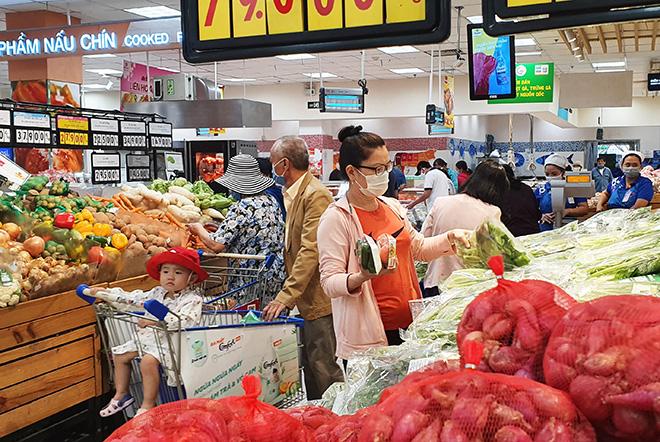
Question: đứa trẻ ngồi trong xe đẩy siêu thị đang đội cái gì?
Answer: đứa trẻ ấy đang đội chiếc mũ rộng vành màu đỏ